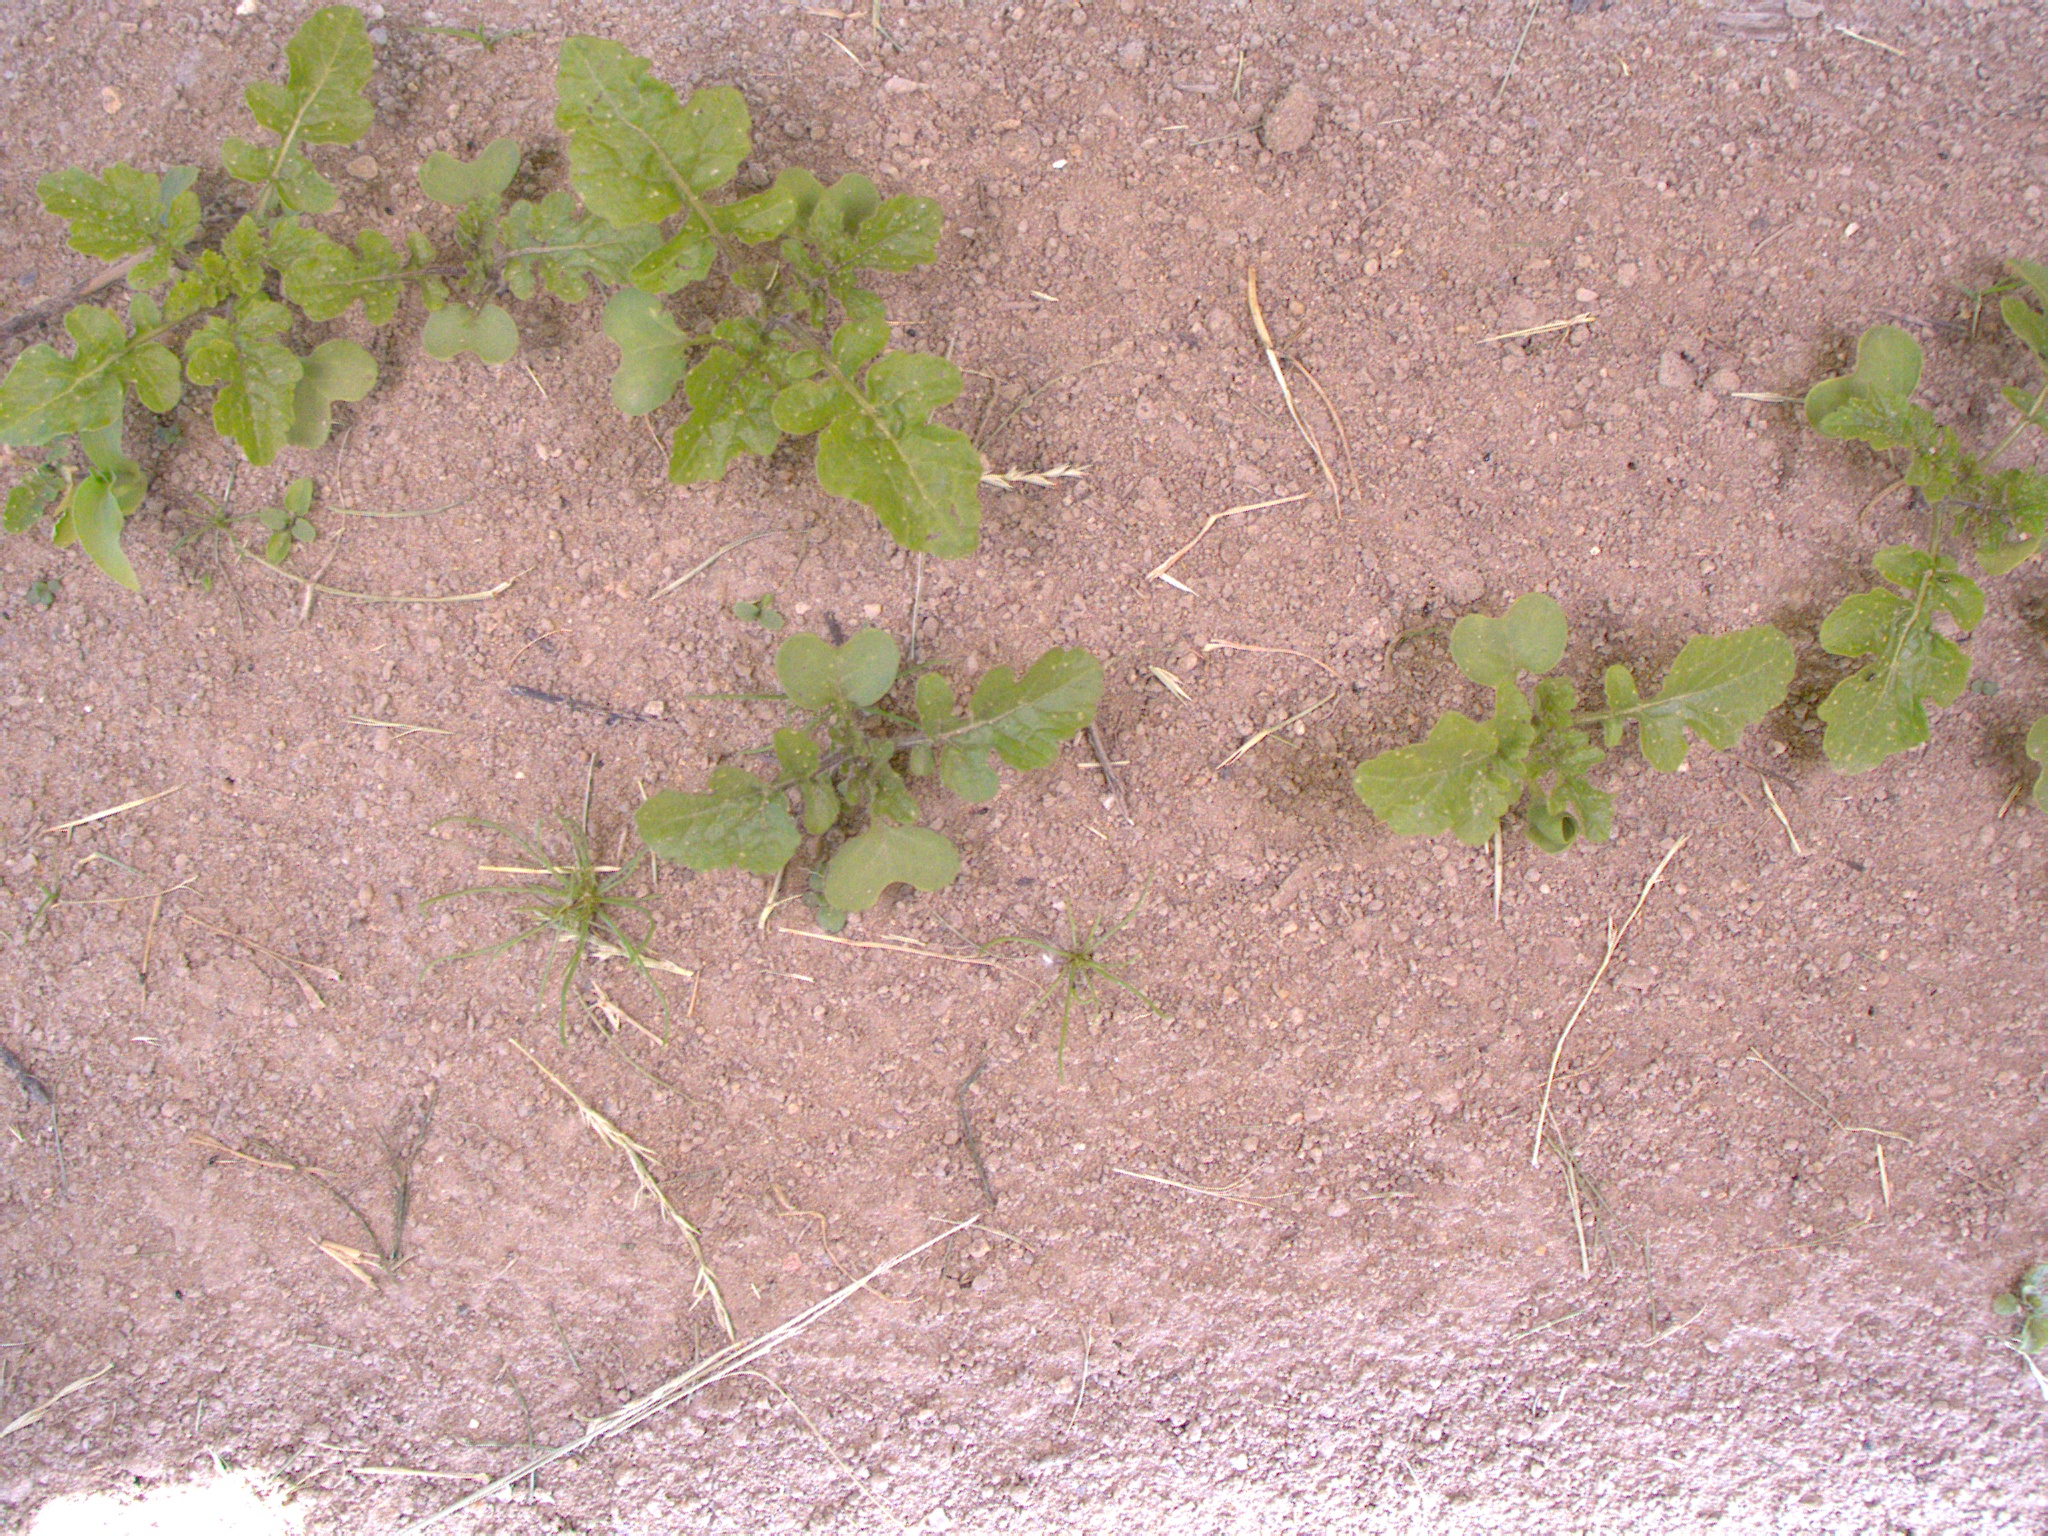
Crop: maize
Objects: maize, stem_maize